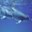
Label: dolphin